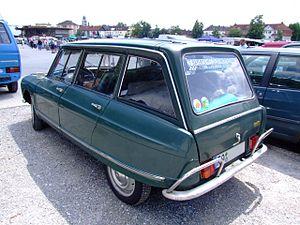
La Citroën Ami 6 est une berline et un break produits par le constructeur automobile français Citroën de 1961 à 1969. L'Ami 8 prendra le relais jusqu'en 1978. L'objectif premier était de proposer à la clientèle un compromis entre deux modèles, la DS en haut de gamme, et la 2 CV qui constituait un minimum automobile.